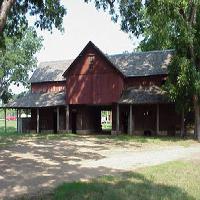
Weather: sun or clear